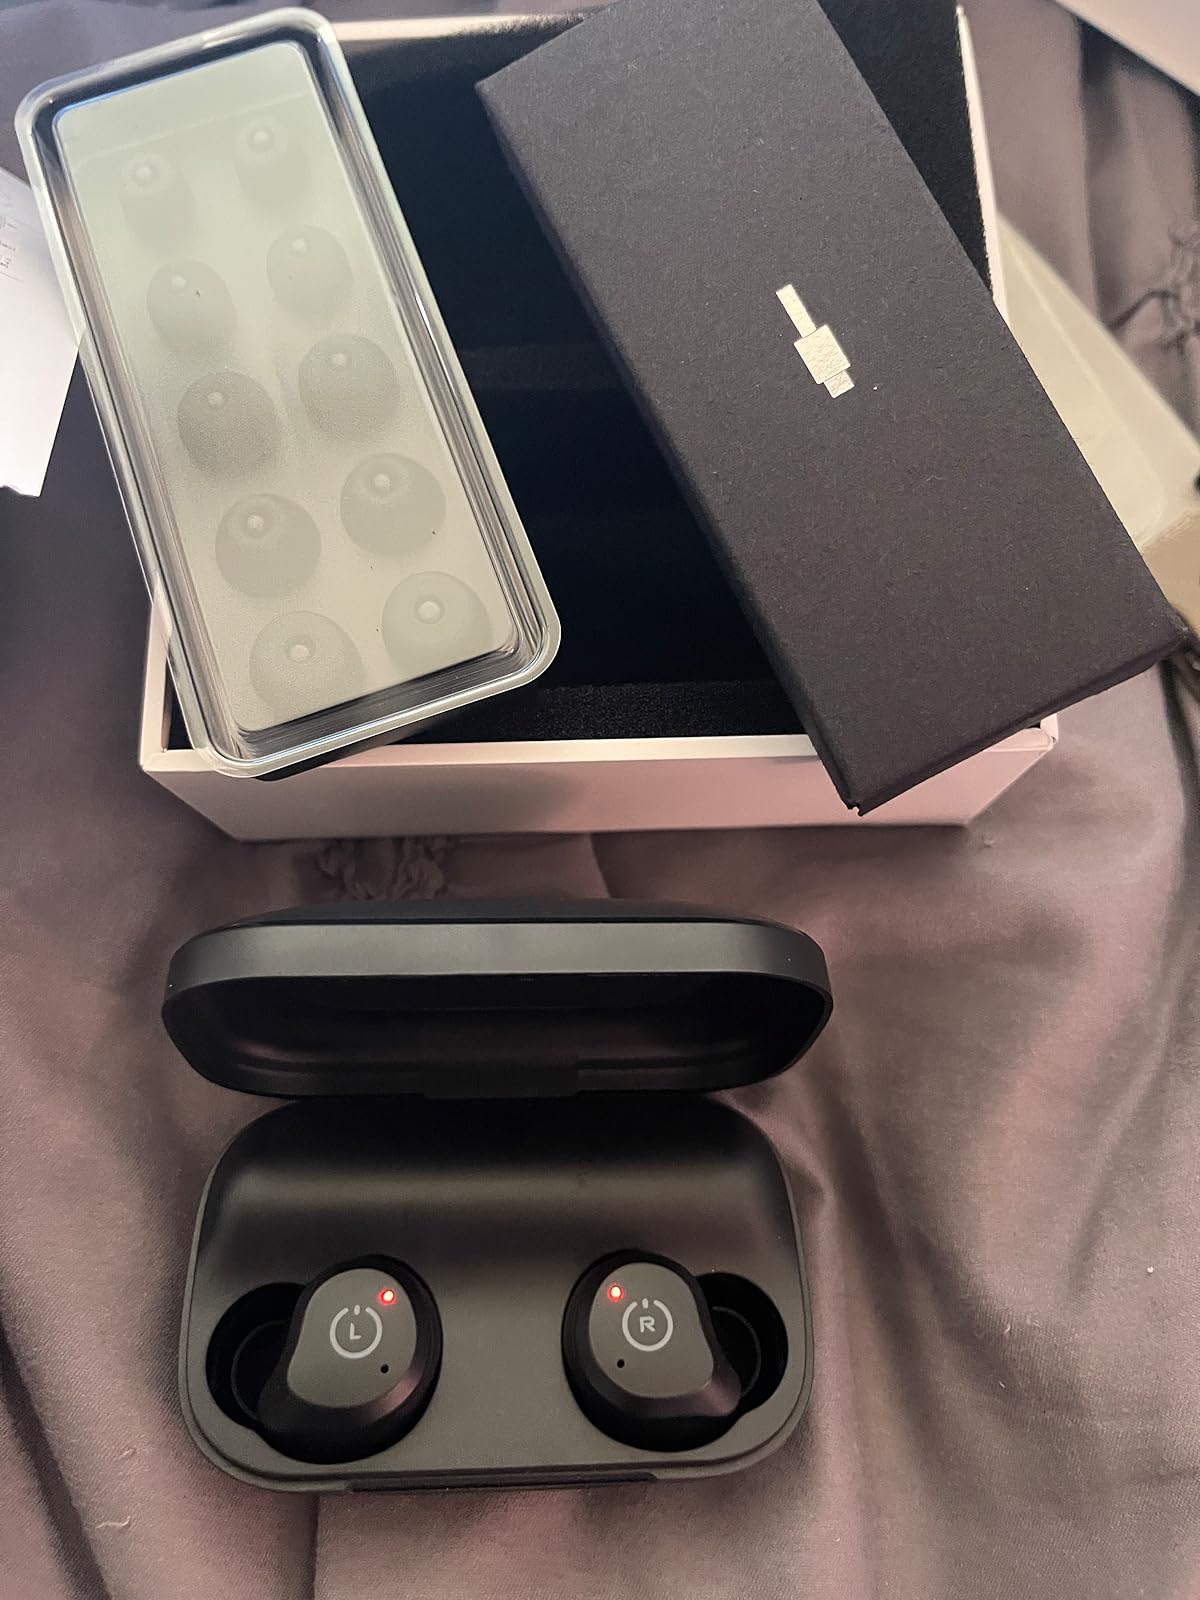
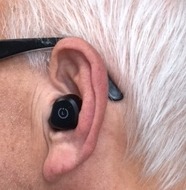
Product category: earbuds
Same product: yes